Gustav Seyffarth

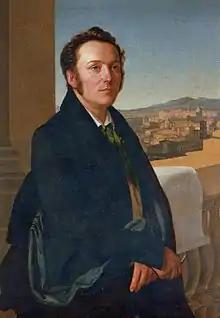
Gustav Seyffarth (1837 portrait)

Gustav Seyffarth (13 July 179617 November 1885) was a German-American Egyptologist, born in Uebigau, in the Electorate of Saxony.